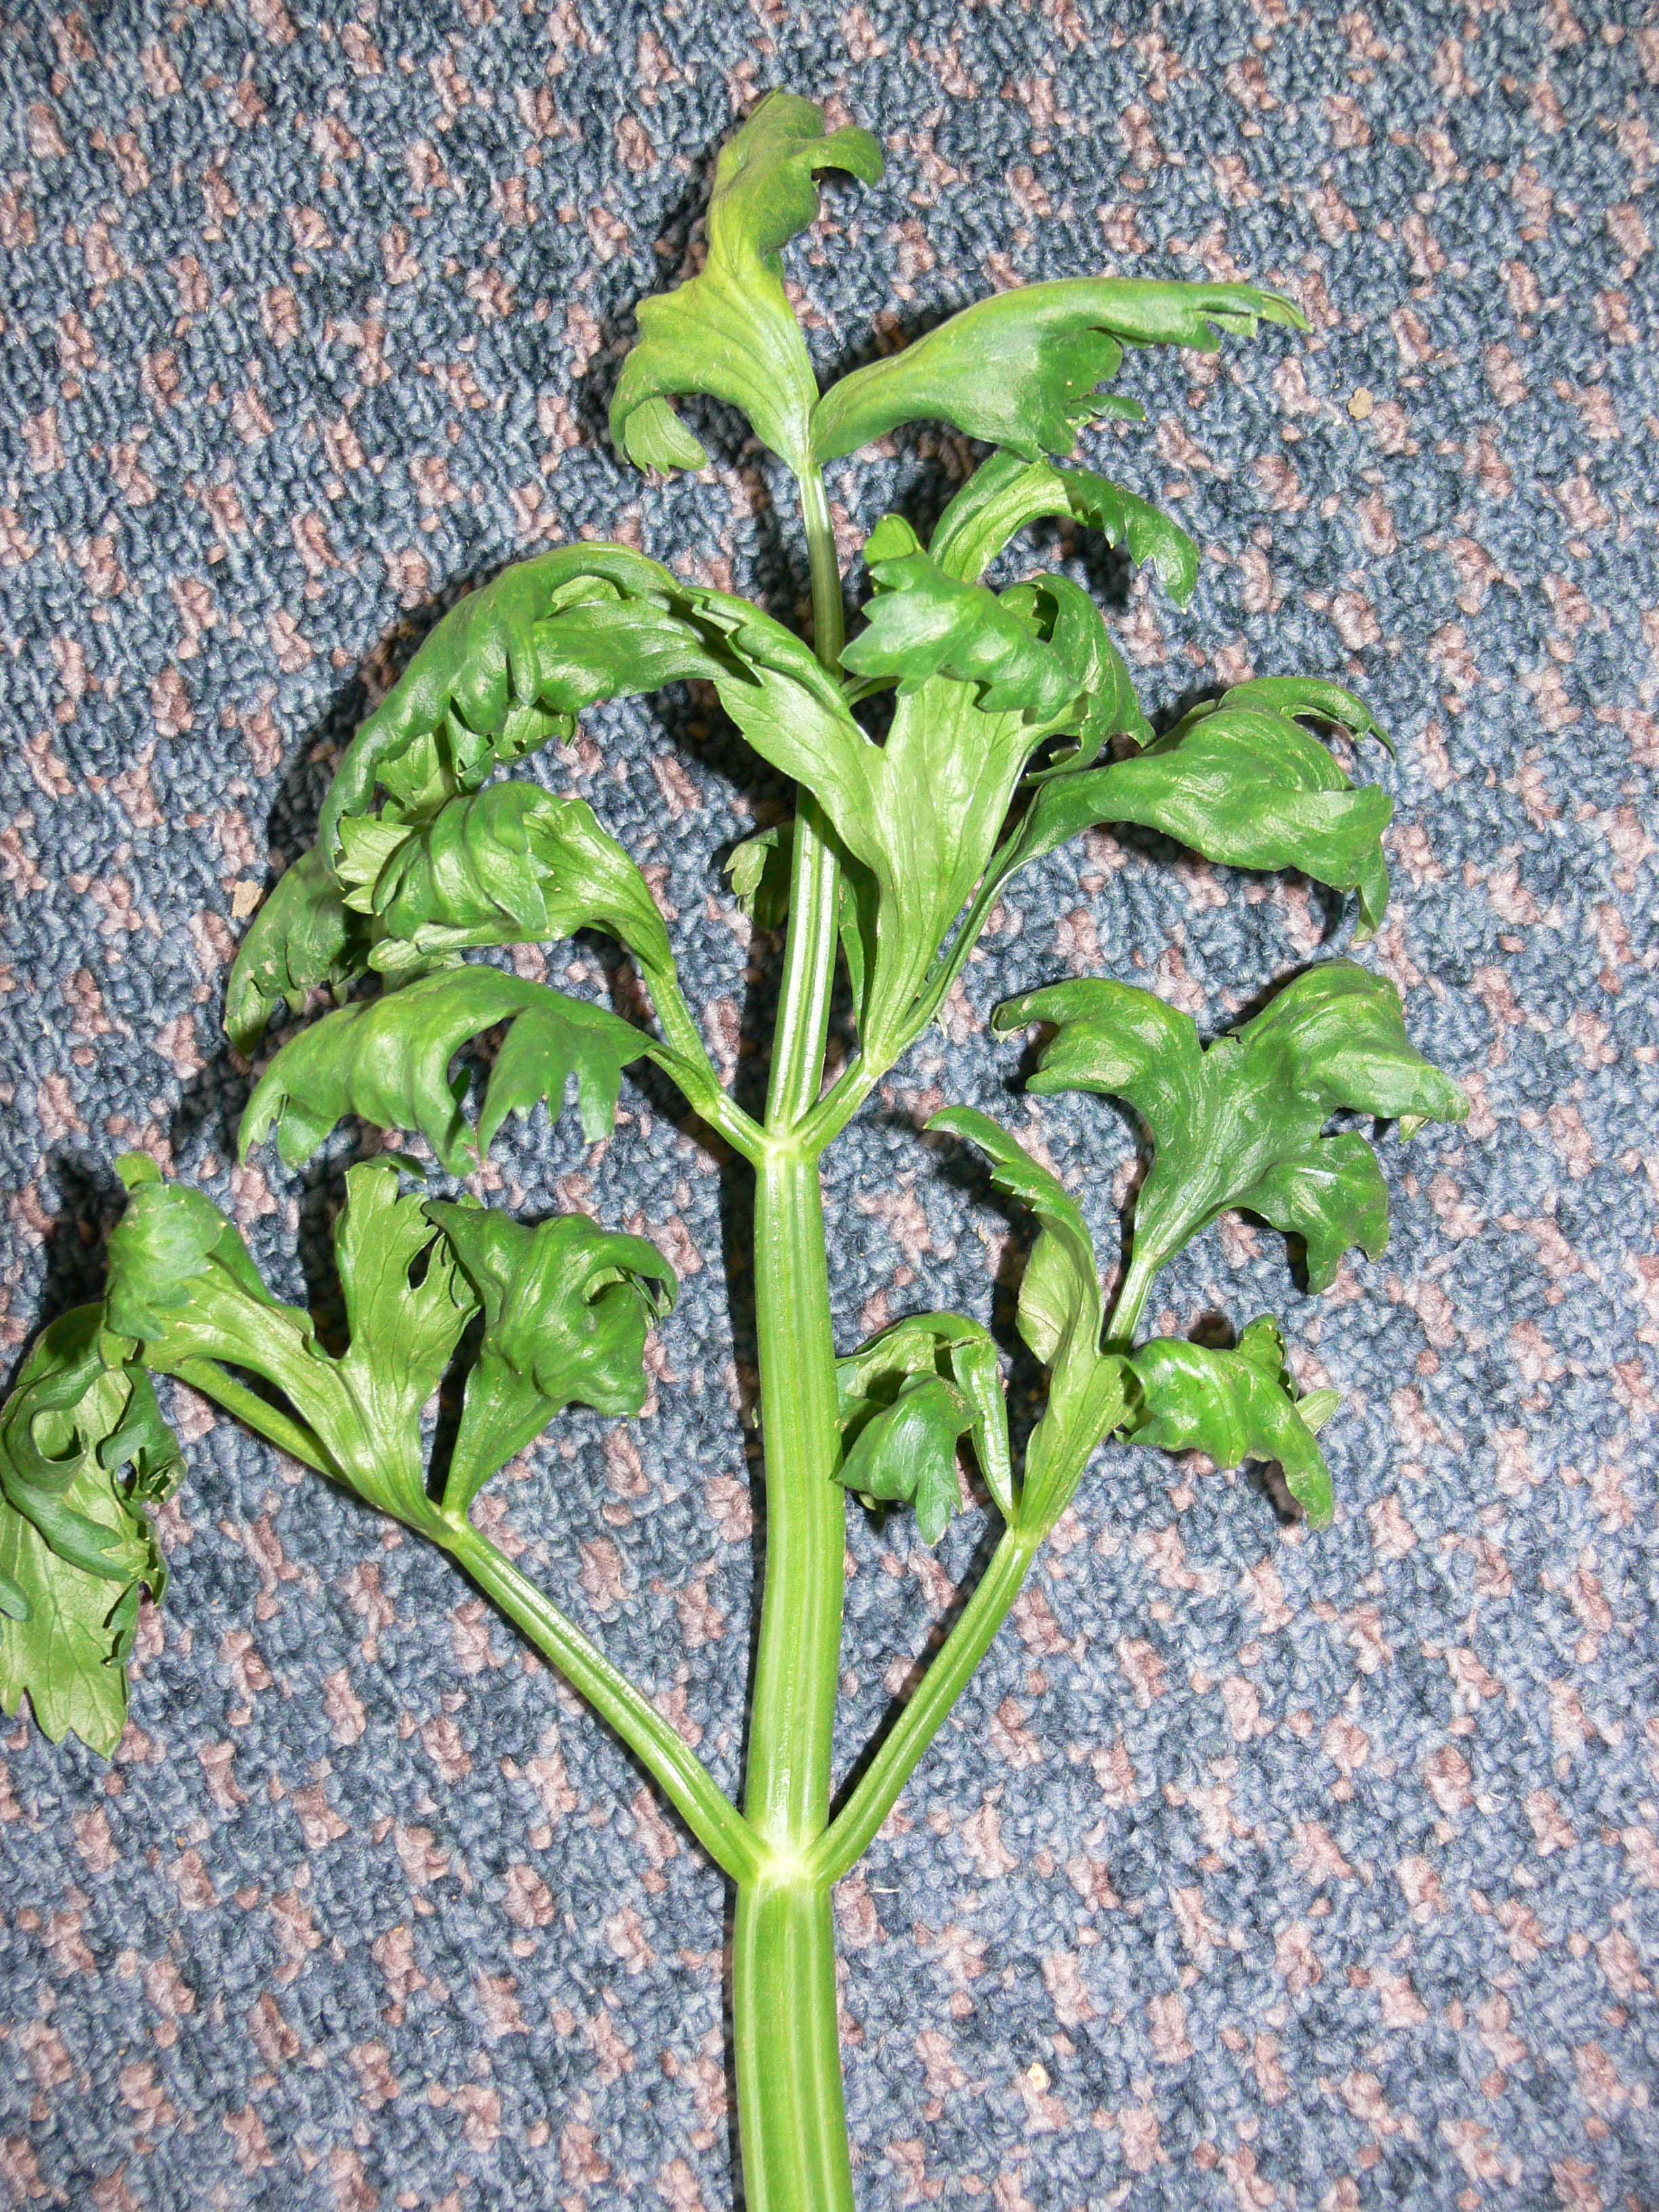
Plant: Celery
Disease: celery anthracnose